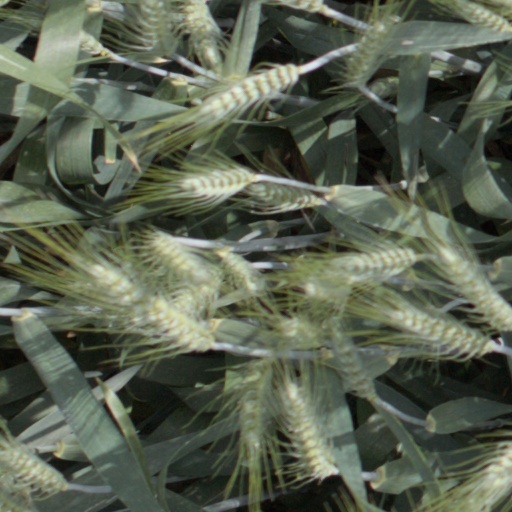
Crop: wheat